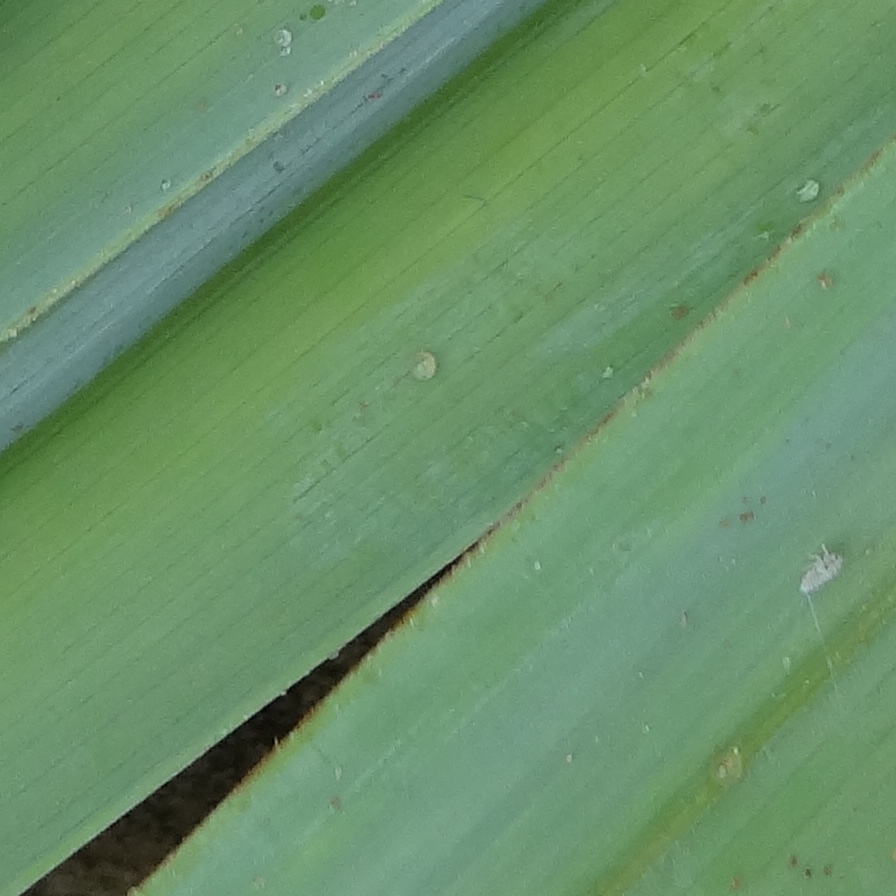
Label: Dubas